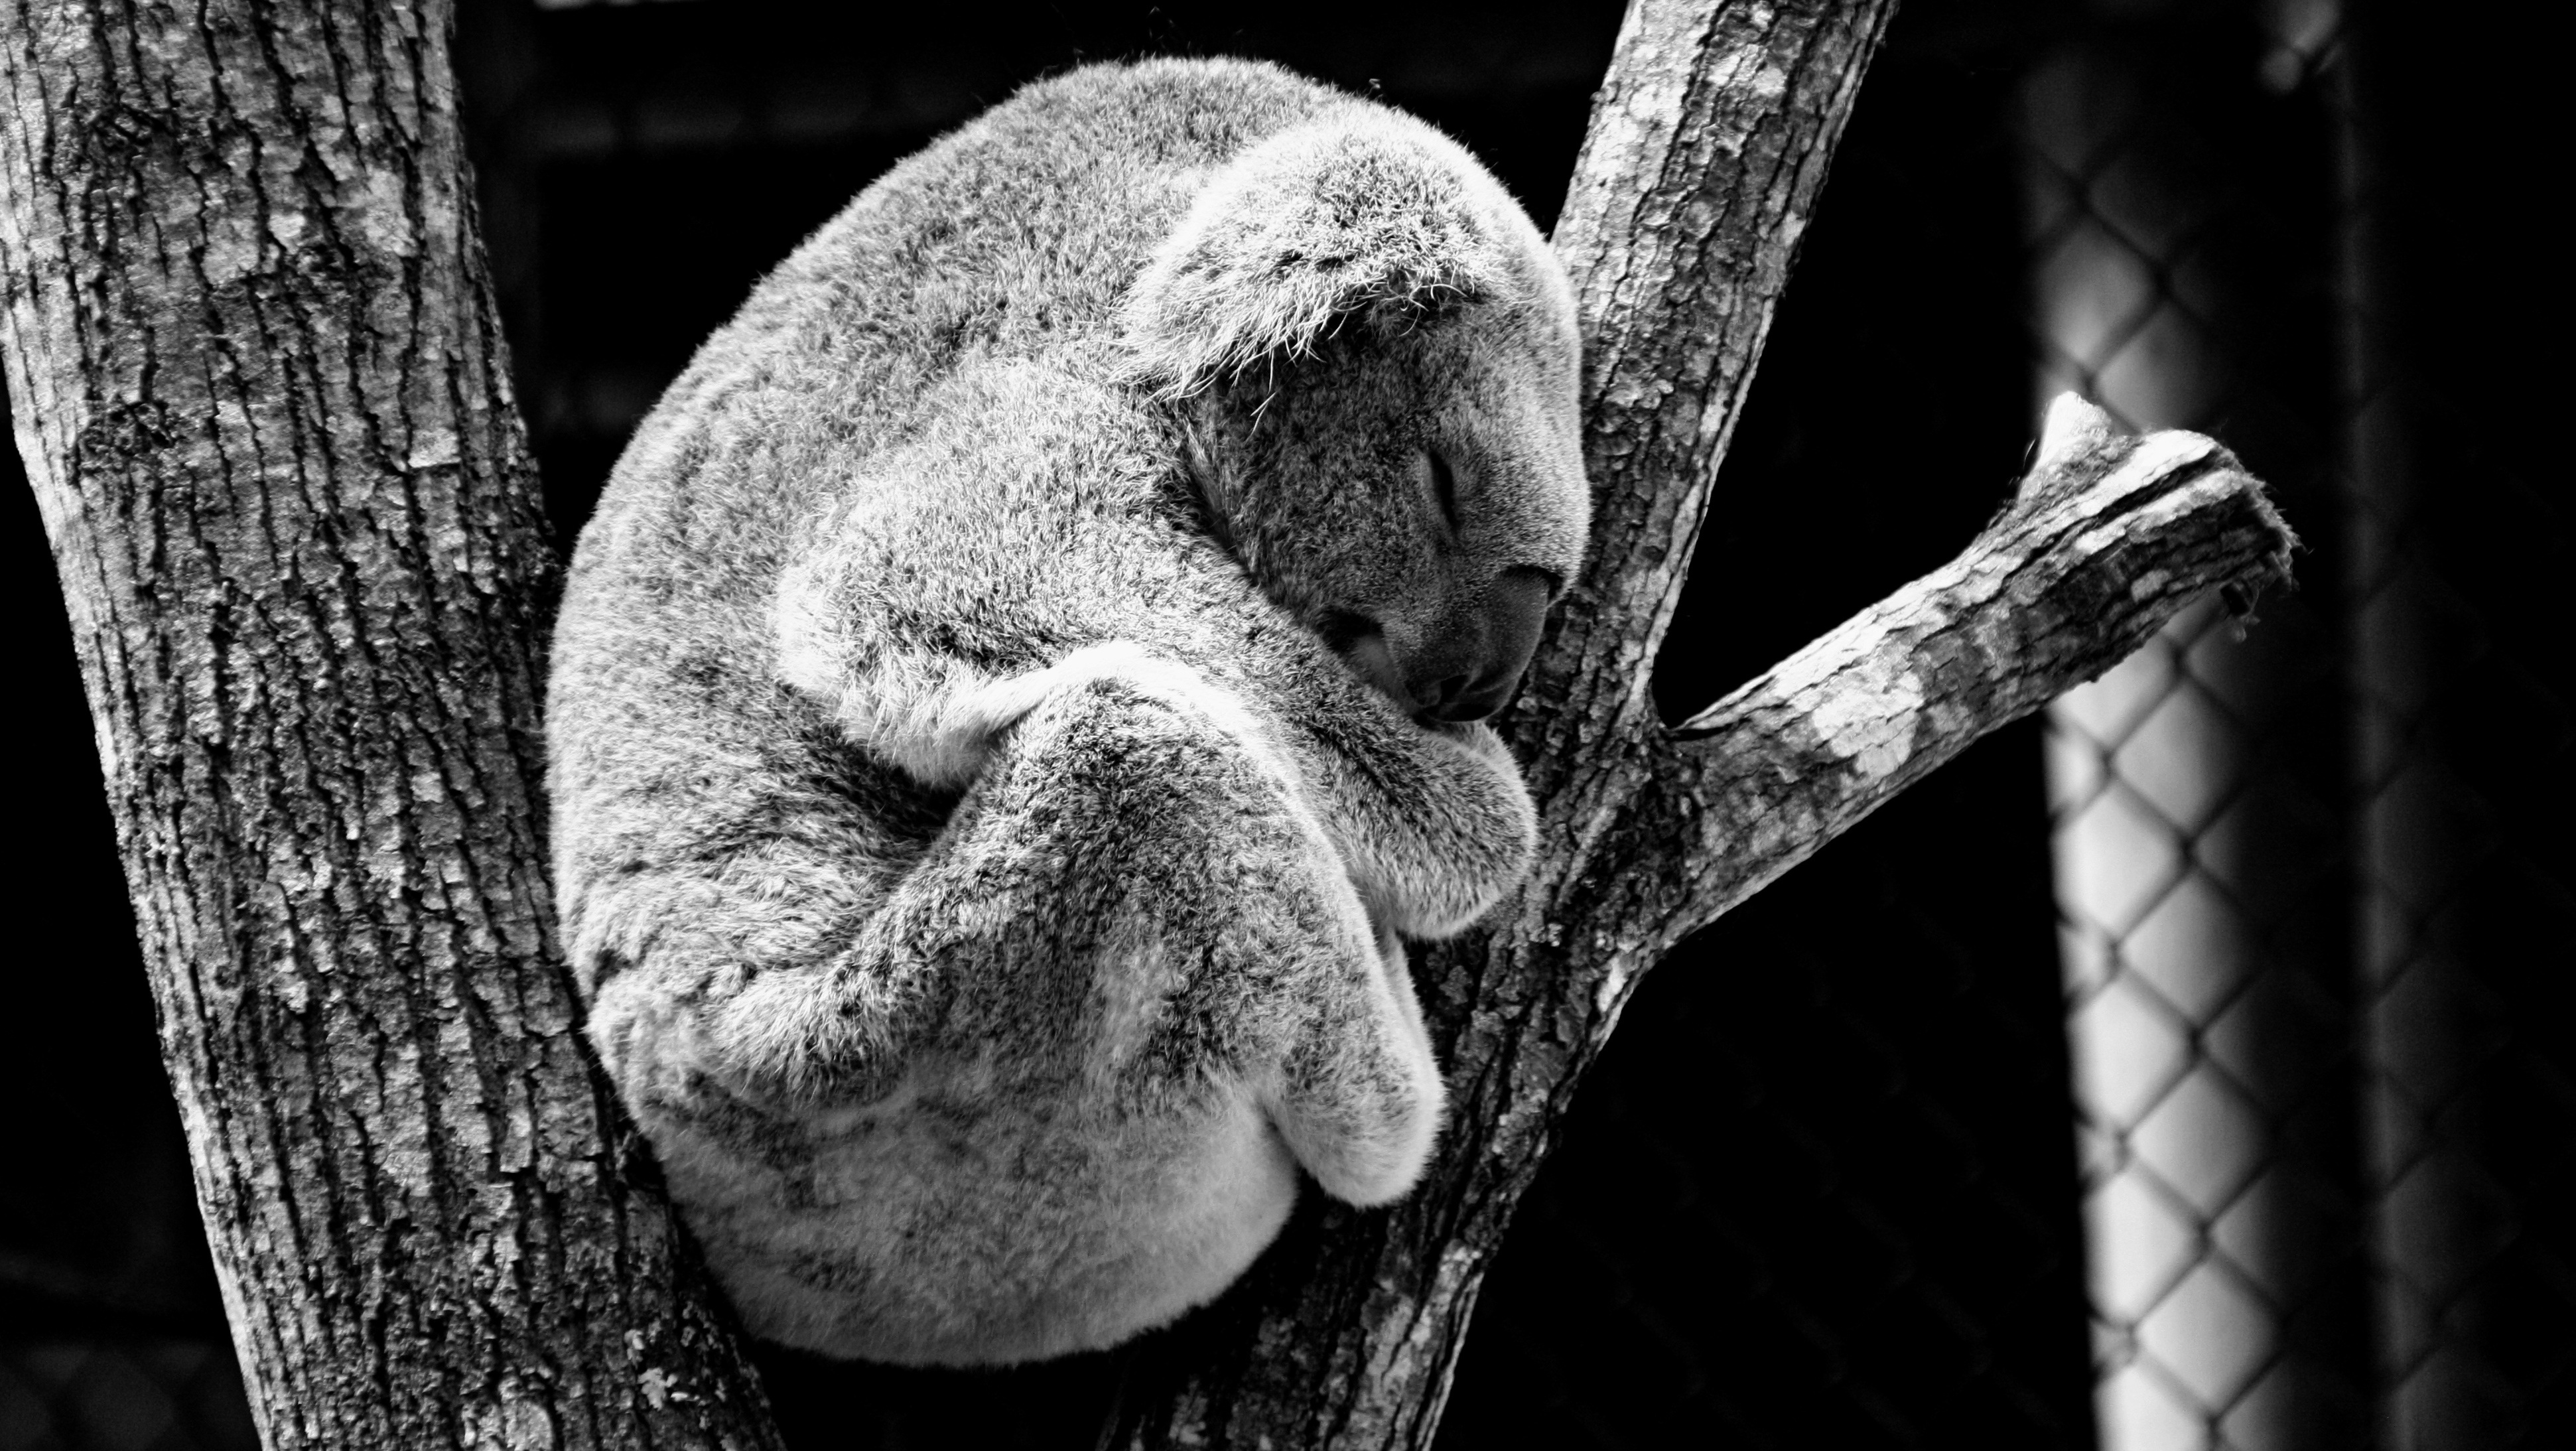
nature, black and white, white, photography, animal, monument, statue, monochrome, close up, gargoyle, sculpture, art, head, photograph, carving, koala, monochrome photography